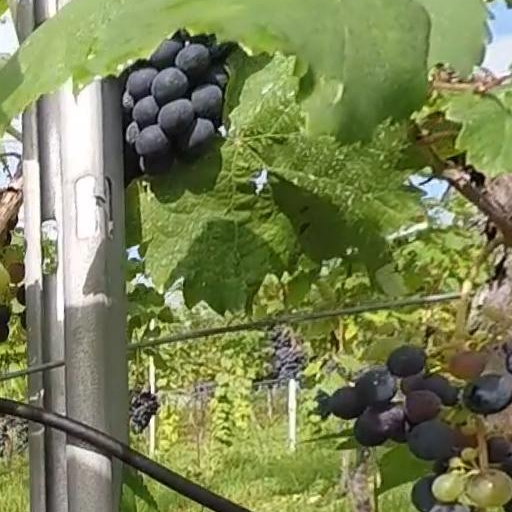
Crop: grape